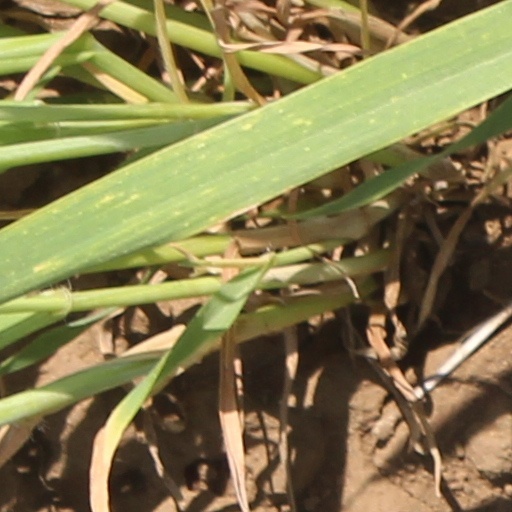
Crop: wheat